Tegernseer Landstraße

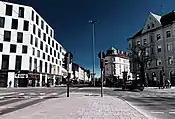
Tegernseer Platz

The stretch between Tegernseer Platz and Martin-Luther-Straße accommodates tram tracks, and the traffic is restricted to one-way traffic for motor vehicles and cyclists. Across from the intersection with Martin-Luther-Straße is Germany's first McDonald's branch which has been located there since 1971. Between Martin-Luther-Straße and Candidstraße, in the southern direction, the road consists of five lanes (two left-turning, two straight-ahead and one right-turning lane). At the intersection of Candidstraße, the Tegernseer Landstraße makes a 90-degree curve to the southeast, and straight ahead, the Grünwalder Straße begins.